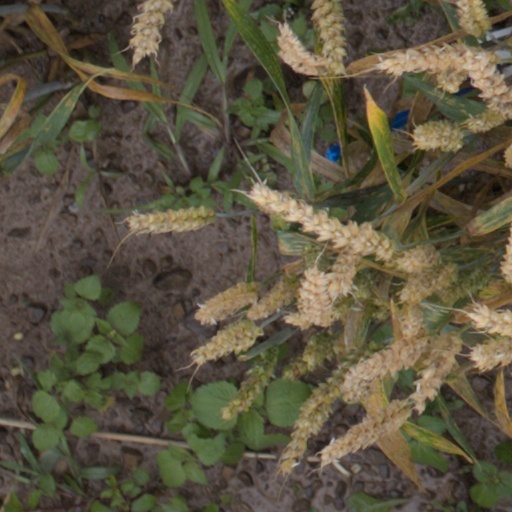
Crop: wheat